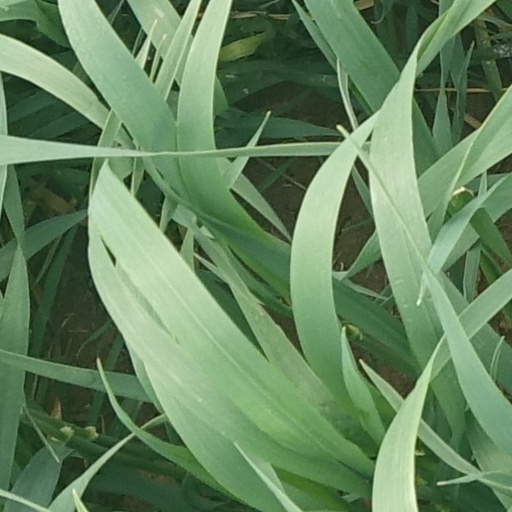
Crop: wheat